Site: brandenburg
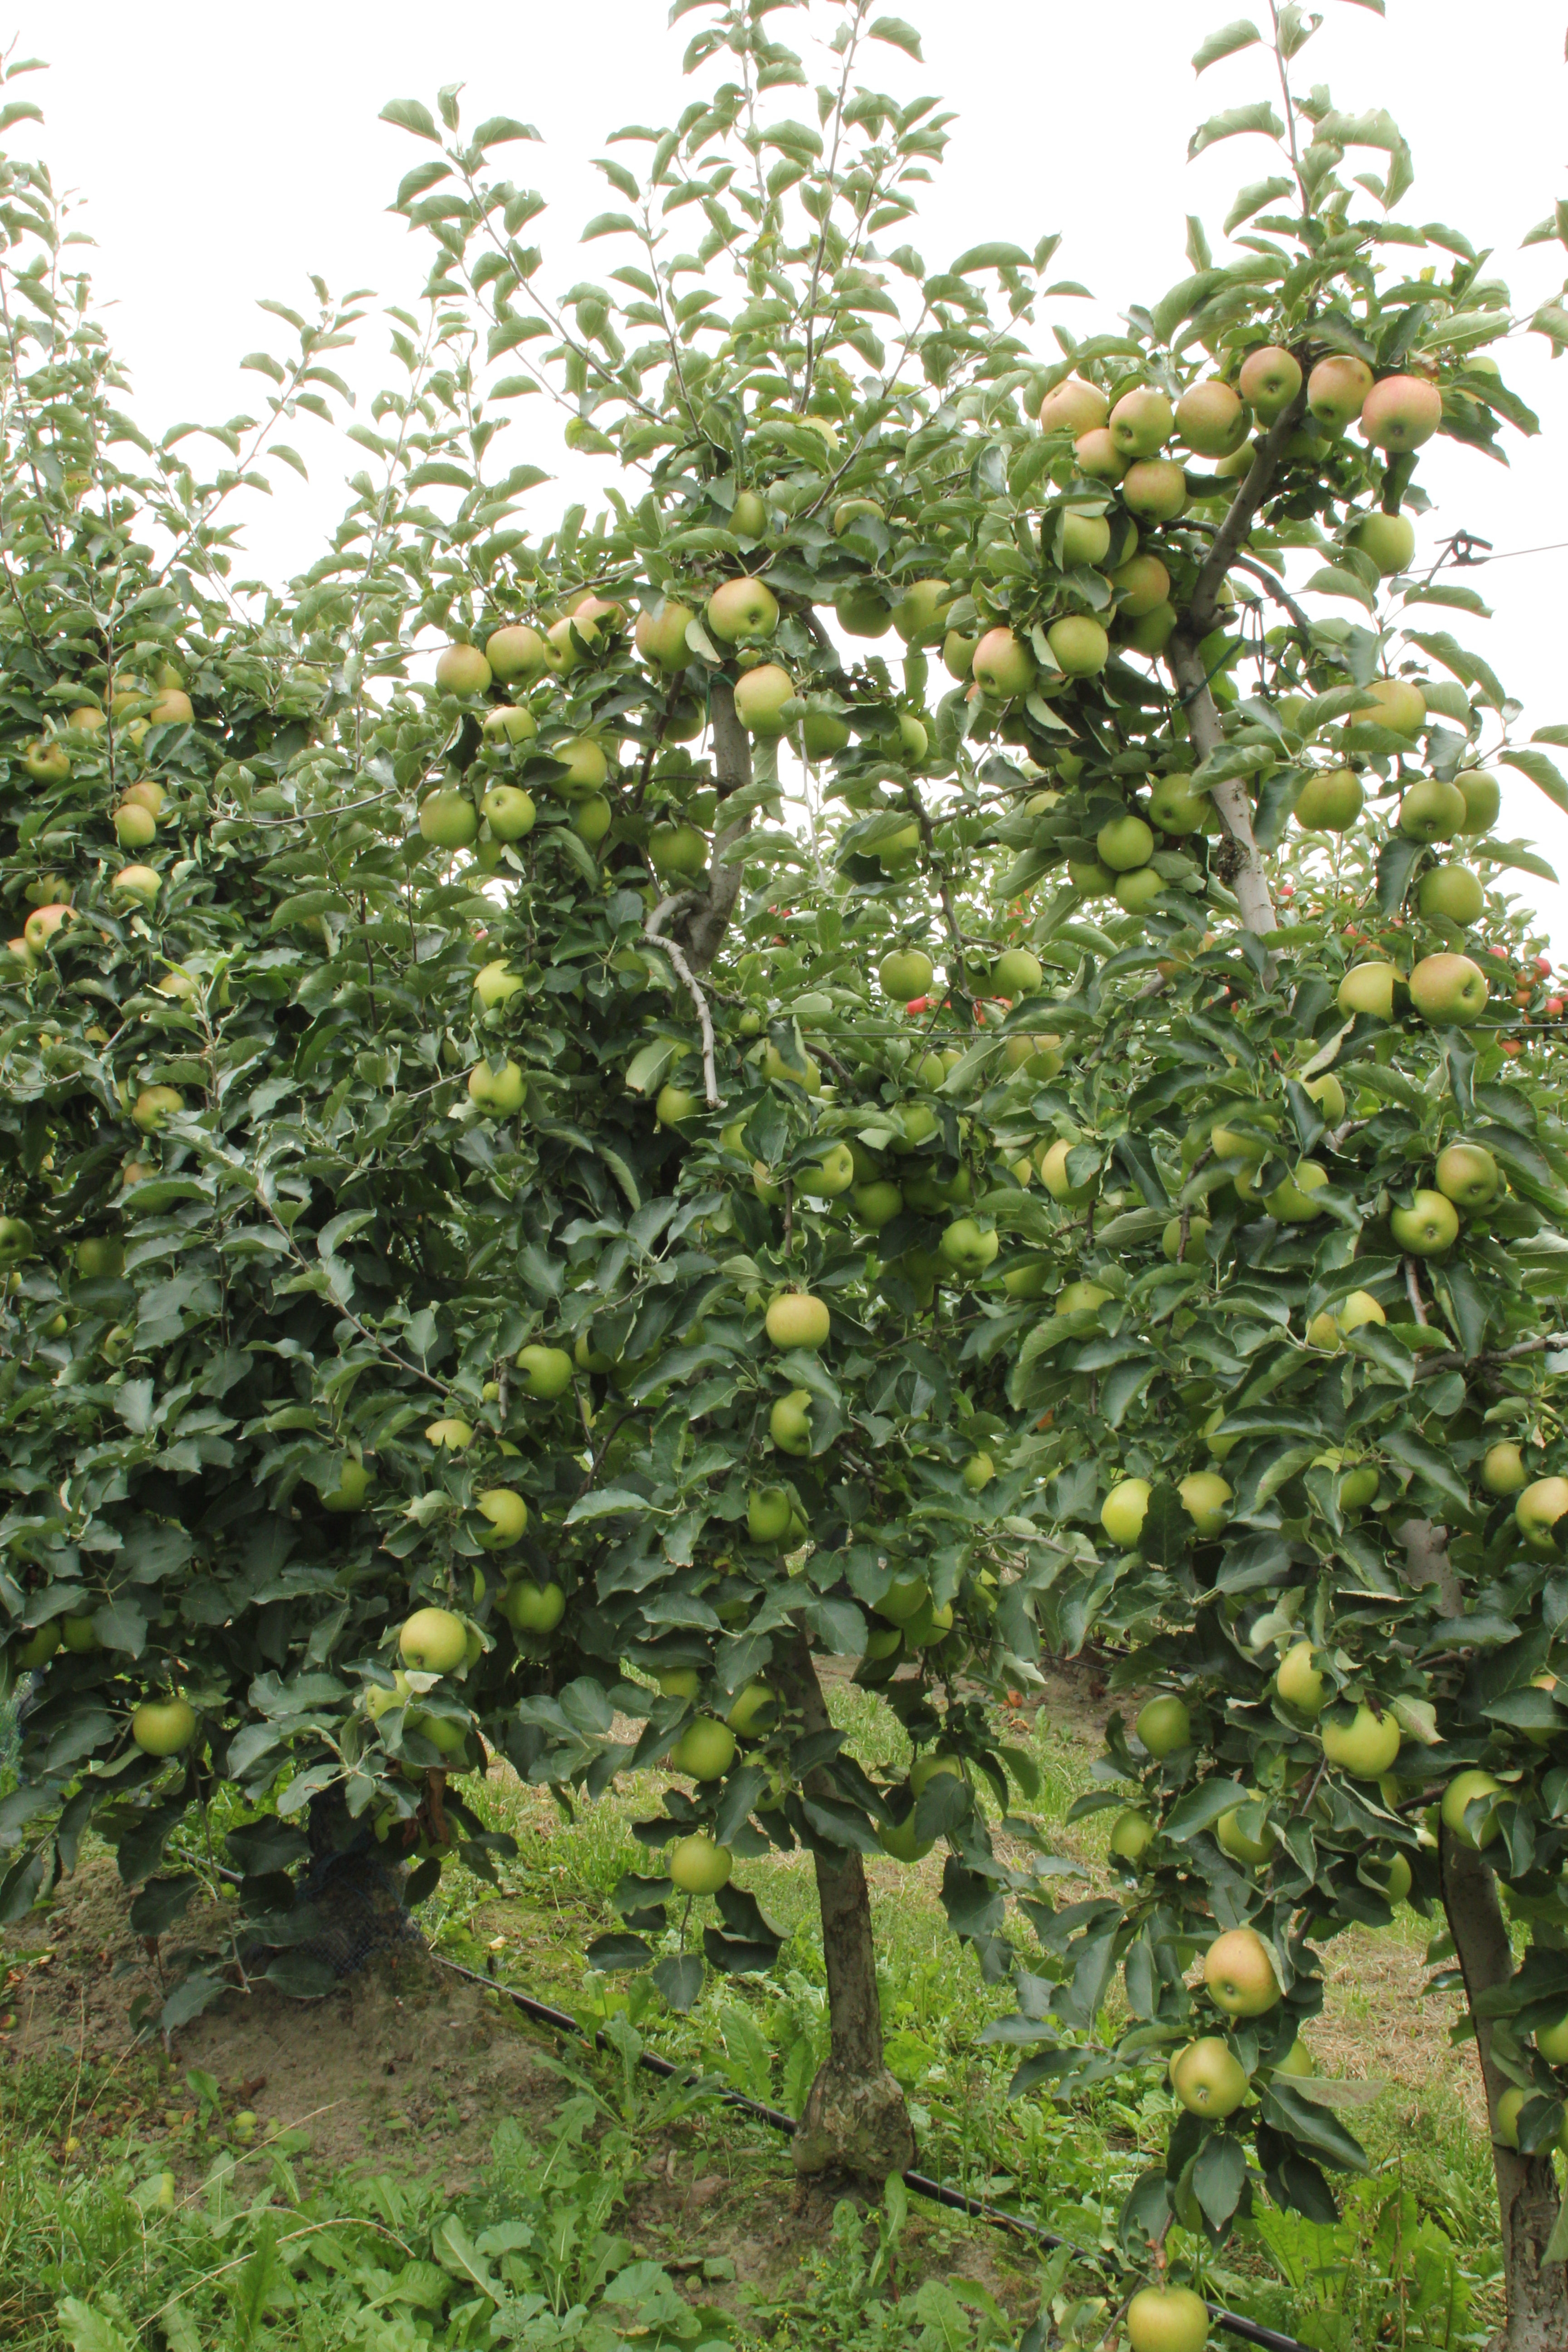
Growth stage (BBCH 87): Maturity of fruit and seed